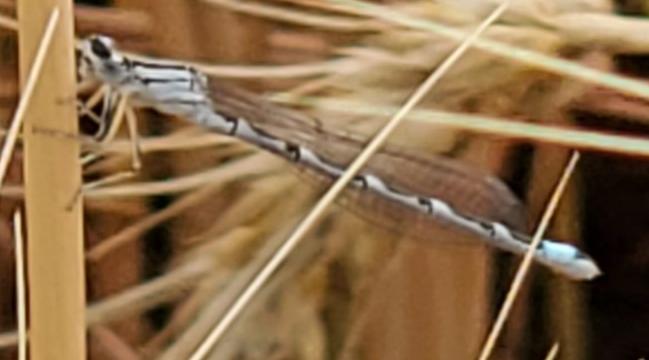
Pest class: predators